Freilandtheater Bad Windsheim

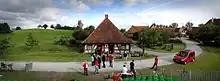
Freilandtheater Bad Windsheim Panorama

Freilandtheater Bad Windsheim is a theatre in Bavaria, Germany.